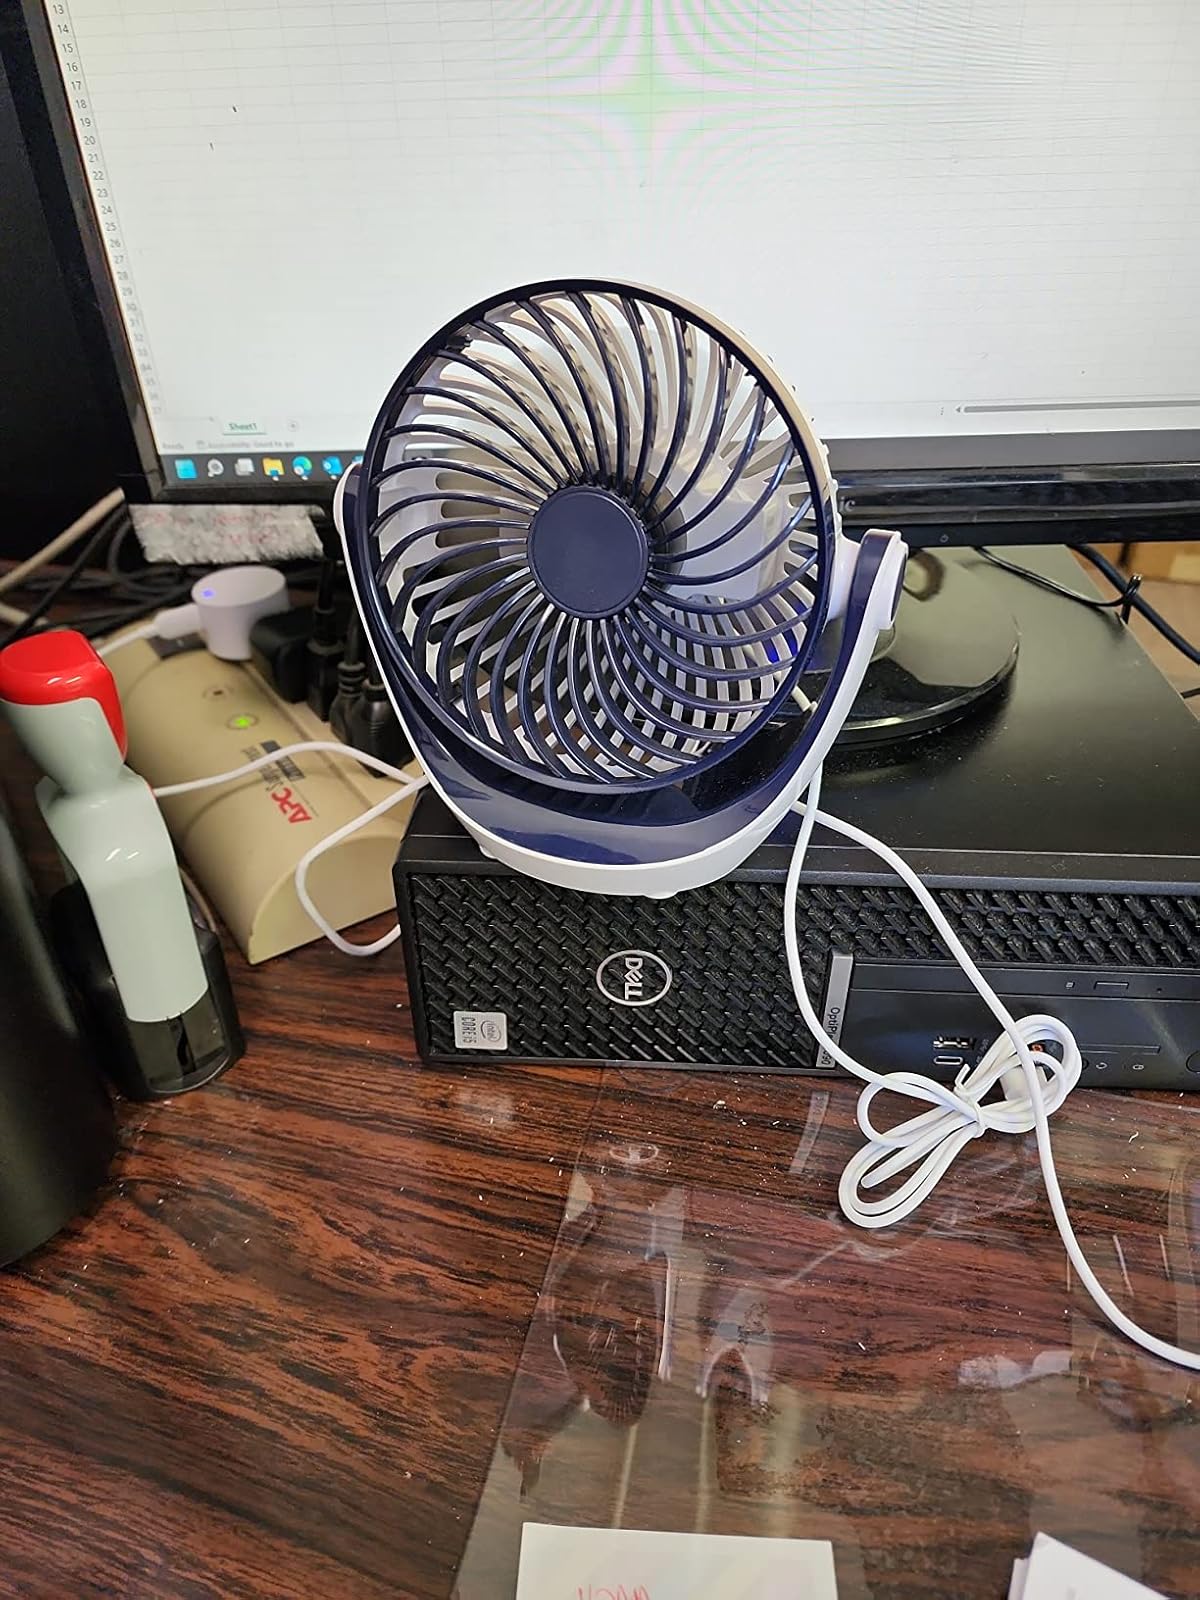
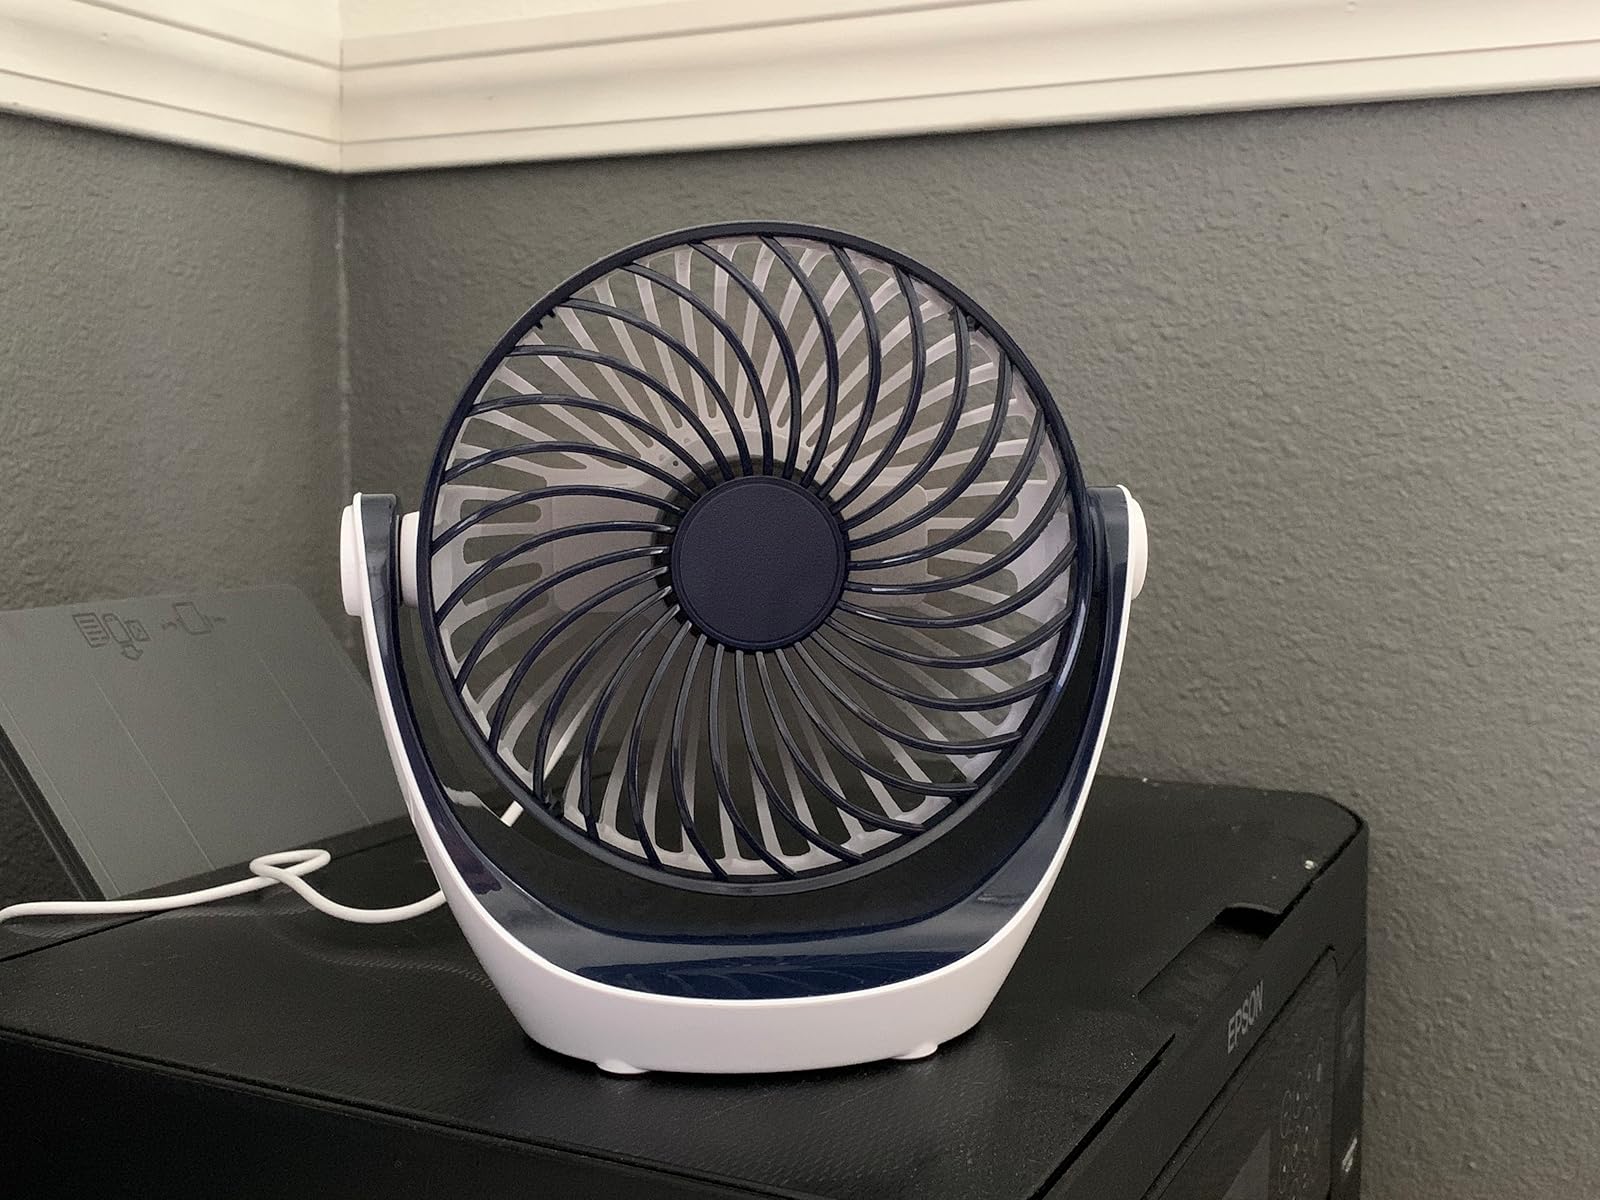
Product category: fan
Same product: yes